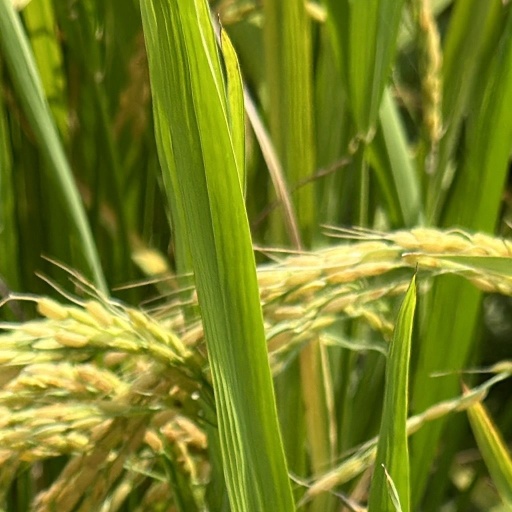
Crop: rice